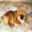
Label: dog